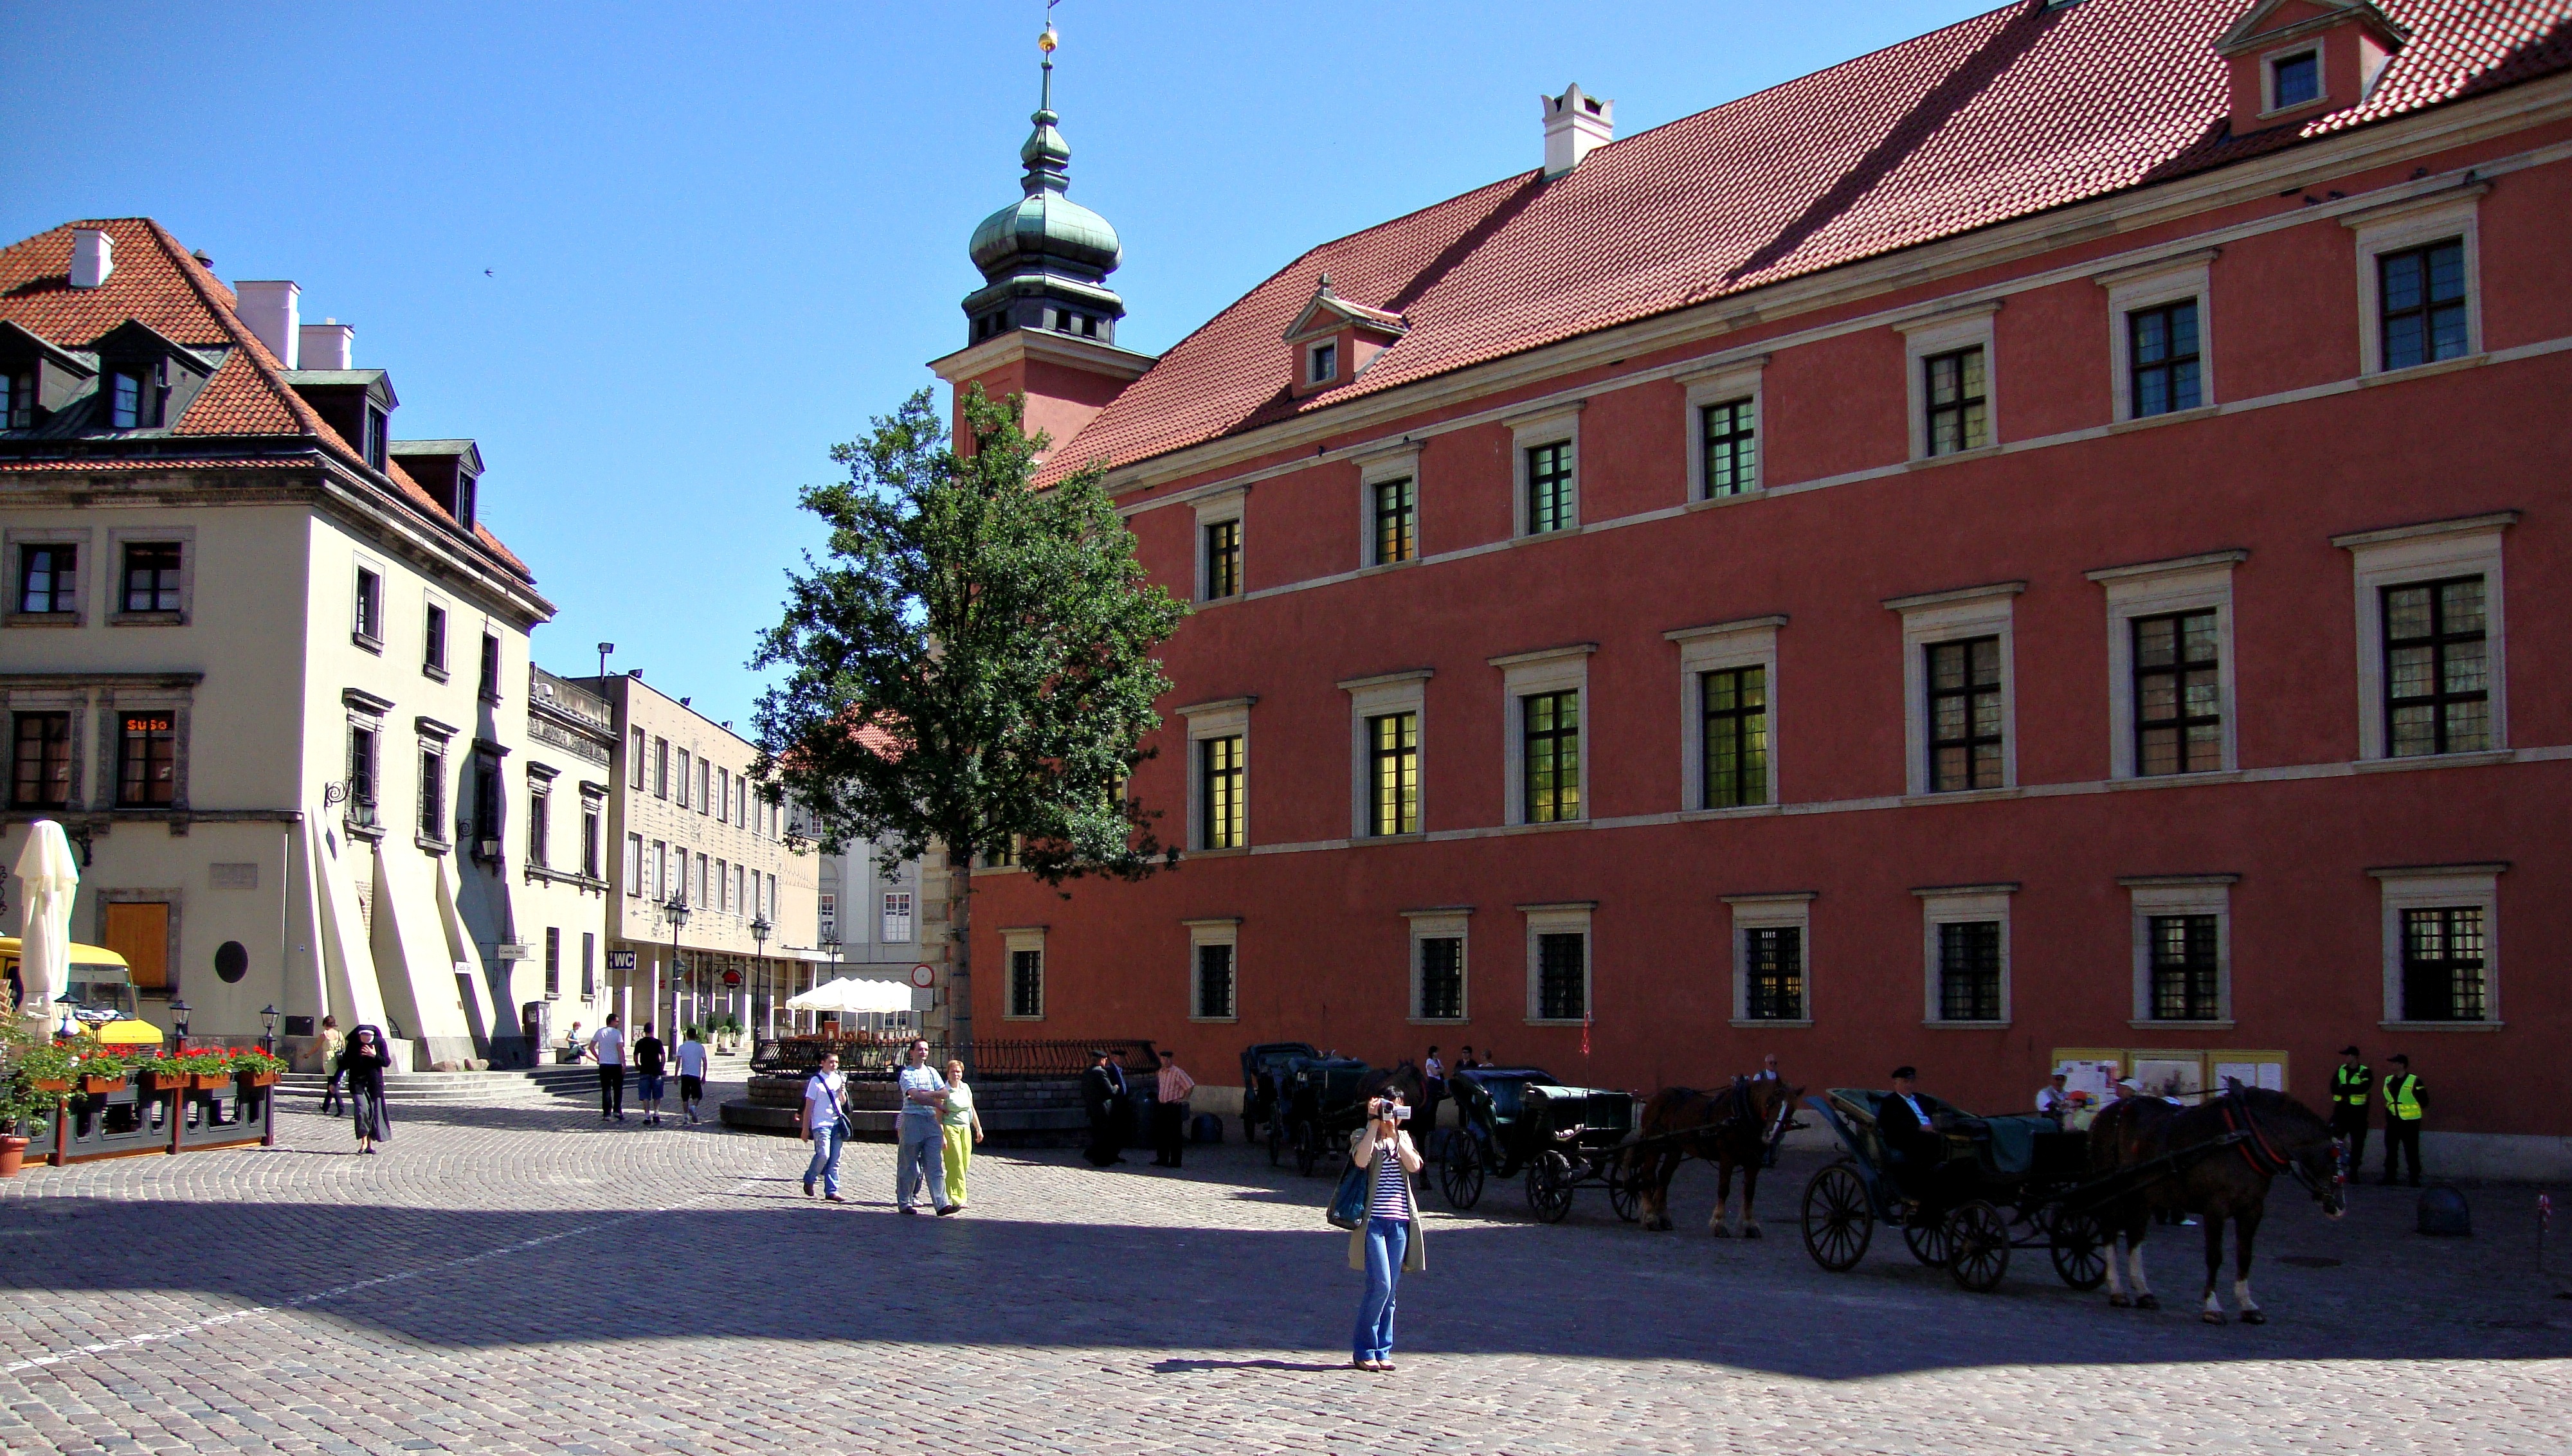
architecture, road, street, town, palace, city, monument, downtown, plaza, landmark, facade, tourism, poland, history, town square, warsaw, neighbourhood, the old town, royal castle, urban area, residential area, human settlement